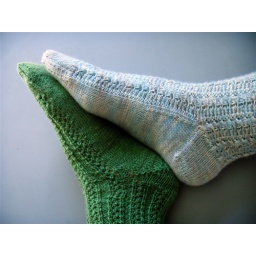
top :: originial giotto :: socks that rock lightweight :: blue moonstone. bottom :: giotto-with-the-flow :: sundara sock yarn :: grey green over mint